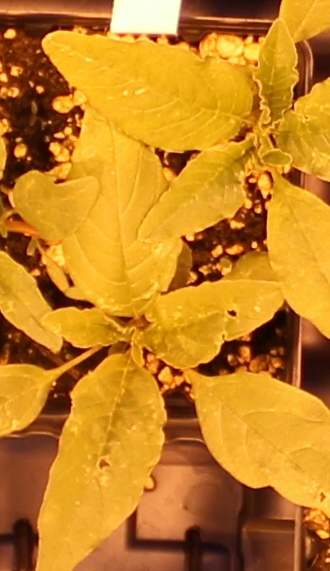
Label: Waterhemp